Brenda Ueland

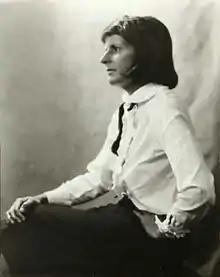
Portrait of Brenda Ueland, c. 1930

Brenda Ueland (October 24, 1891 – March 5, 1985) was an American journalist, editor, freelance writer, and teacher of writing. She is best known for her book "If You Want to Write: A Book about Art, Independence and Spirit".